Laure Moulin

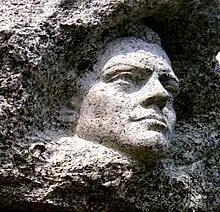
Monument in the memory of Jean Moulin

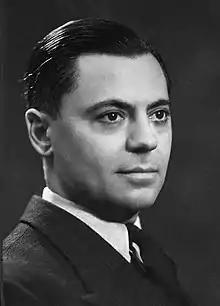
Moulin Harcourt 1937

During World War II, Laure Moulin worked as a secretary for her brother when he came clandestinely to Montpellier. She helped him sometimes late during the night to decipher secret codes."I met Rex on average two to three times per week usually in the evening or in the night. He then handed over several messages that I would code myself."Laure Moulin was assigned on several secret missions by Jean Moulin, like on January 15, 1942, where she did the work of a secret agent. She hid or kept compromising documents. Jean Moulin sometimes kept her away from dangerous situations which would have allowed to trace back to him.